2012 Quebec general election

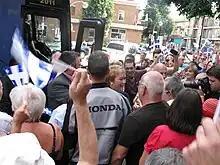
Pauline Marois on the campaign trail.

The "Commission de la représentation électorale" performed a redistribution in 2011, which maintained the number of seats in the National Assembly at 125 for the next general election, making the following alterations: